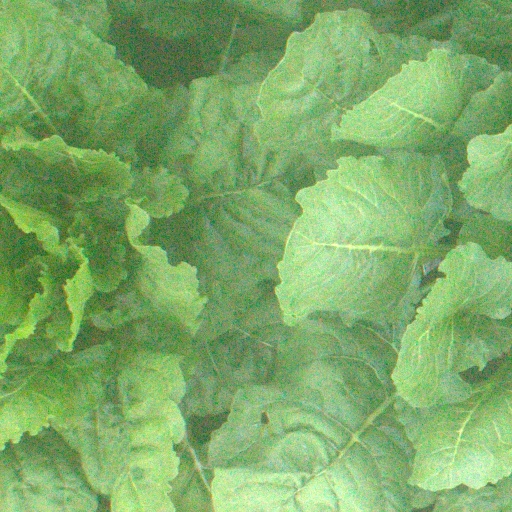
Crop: sugar beet